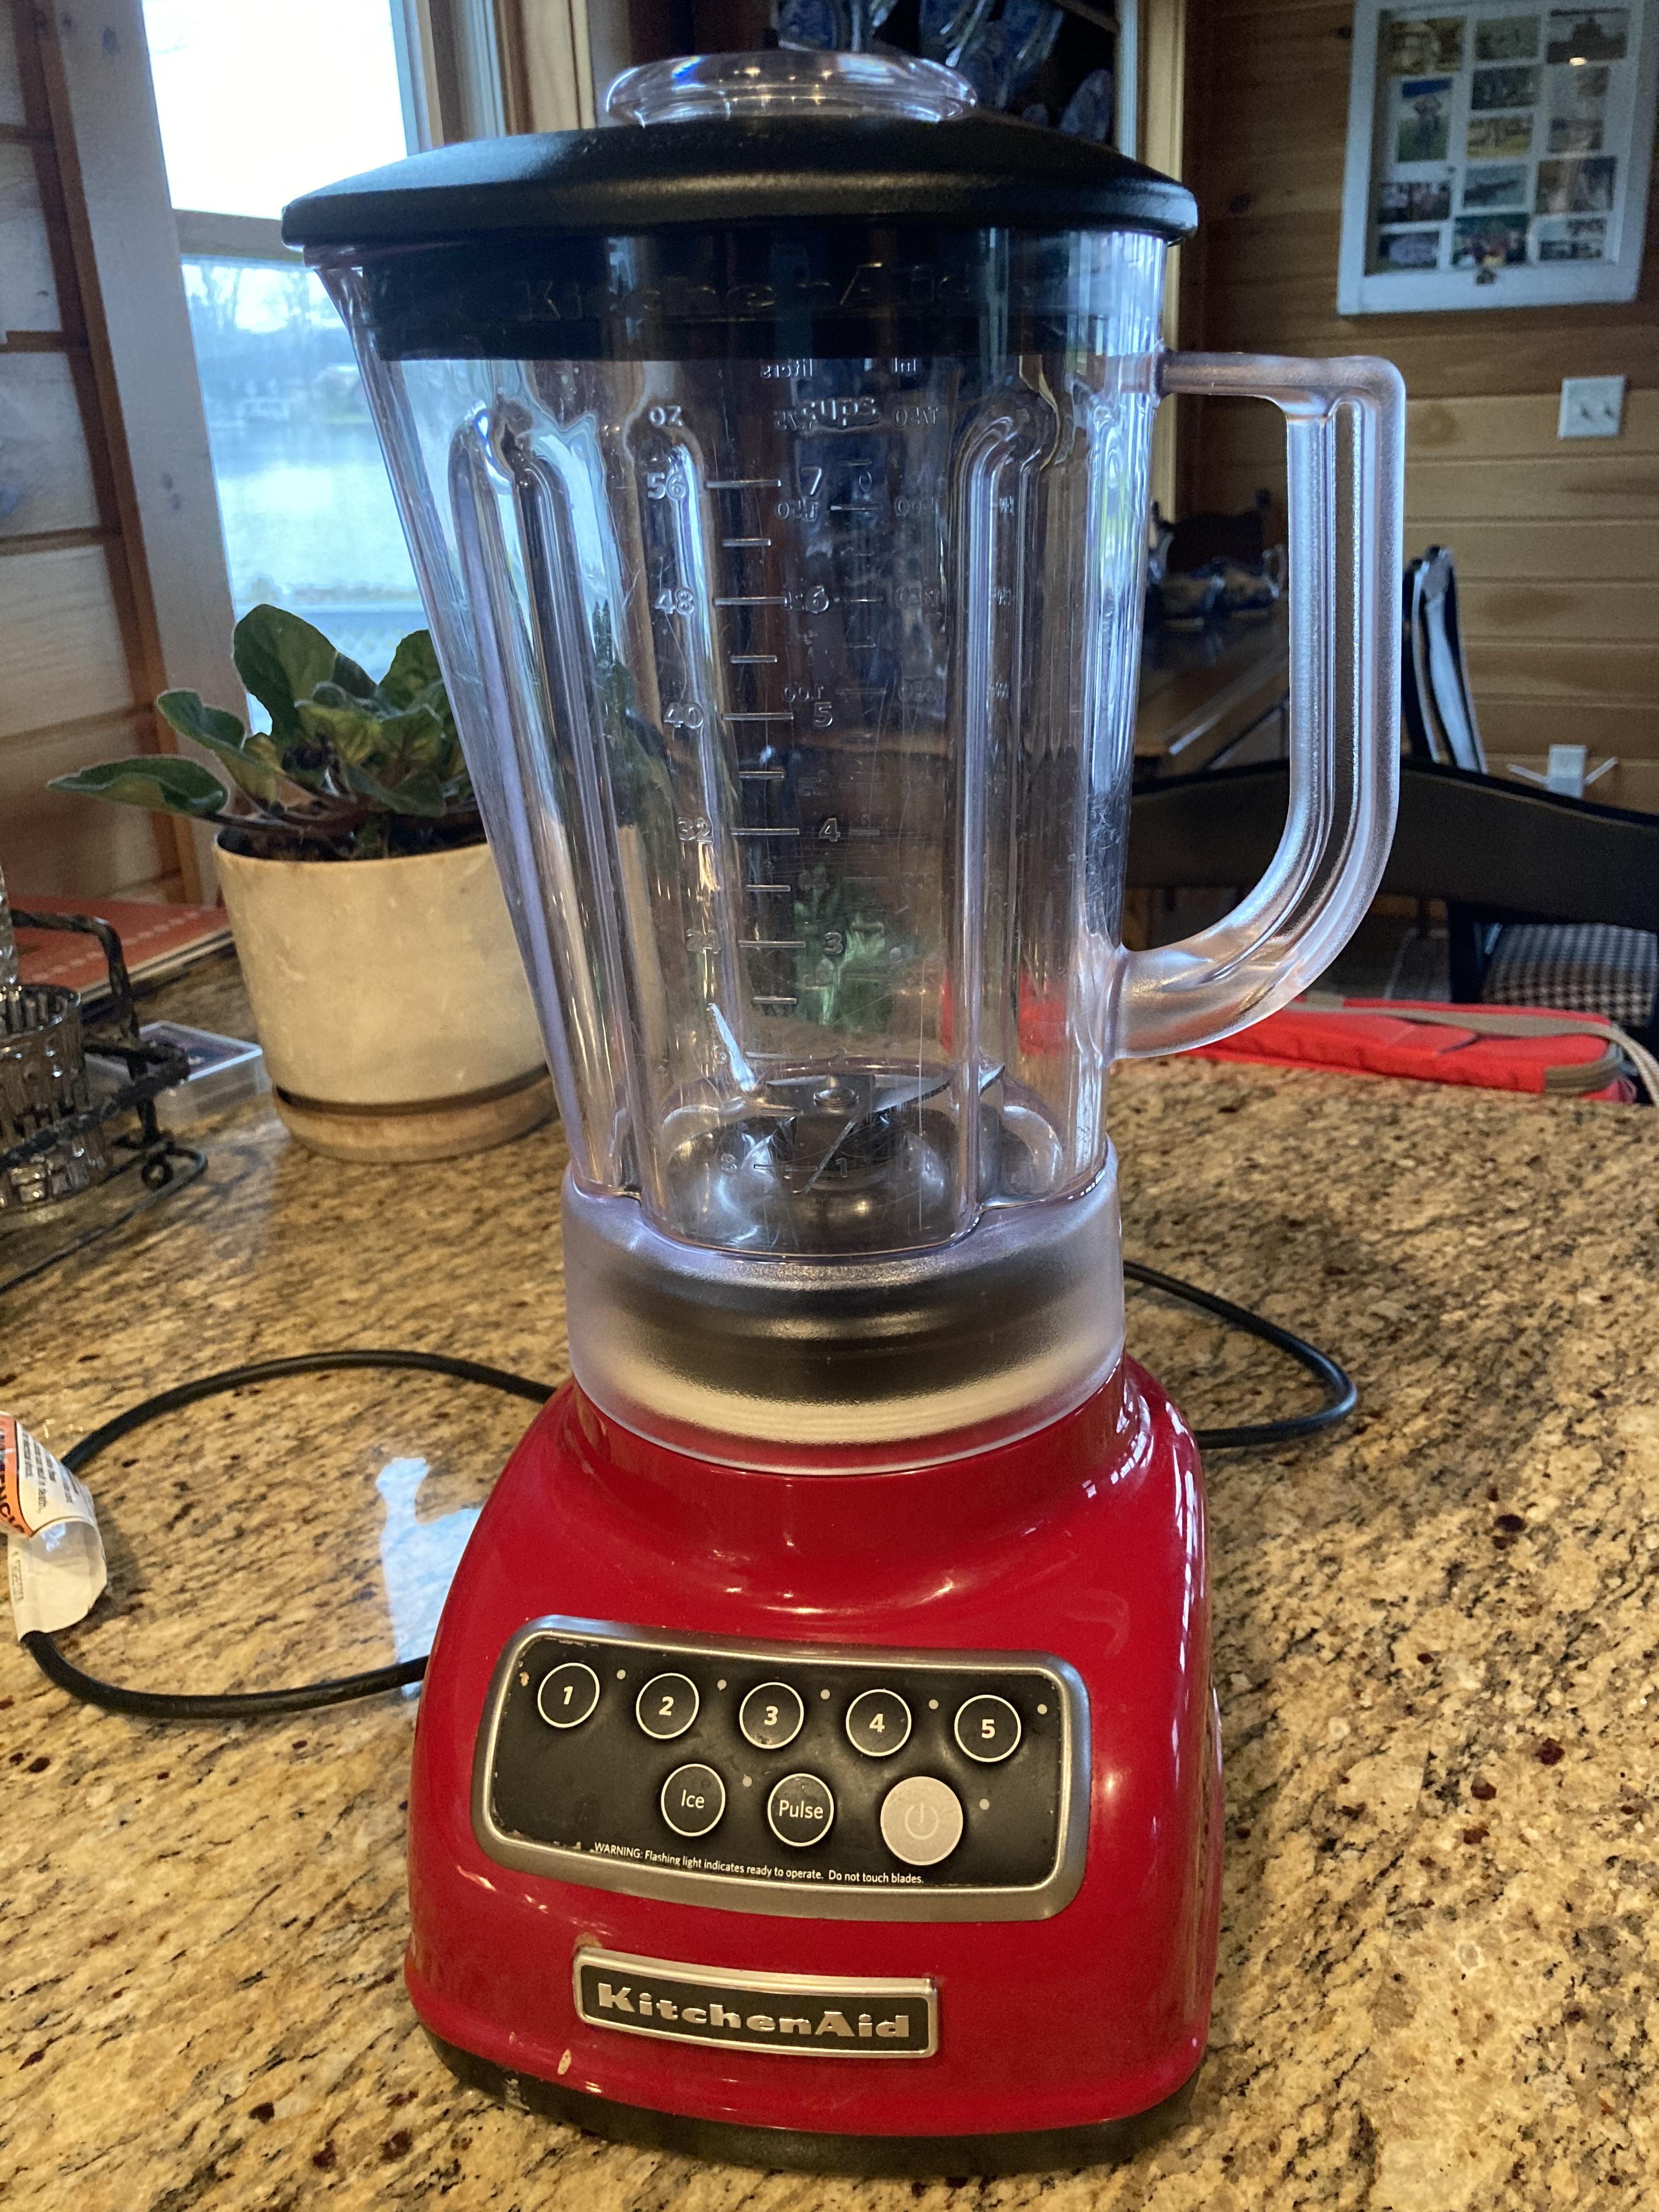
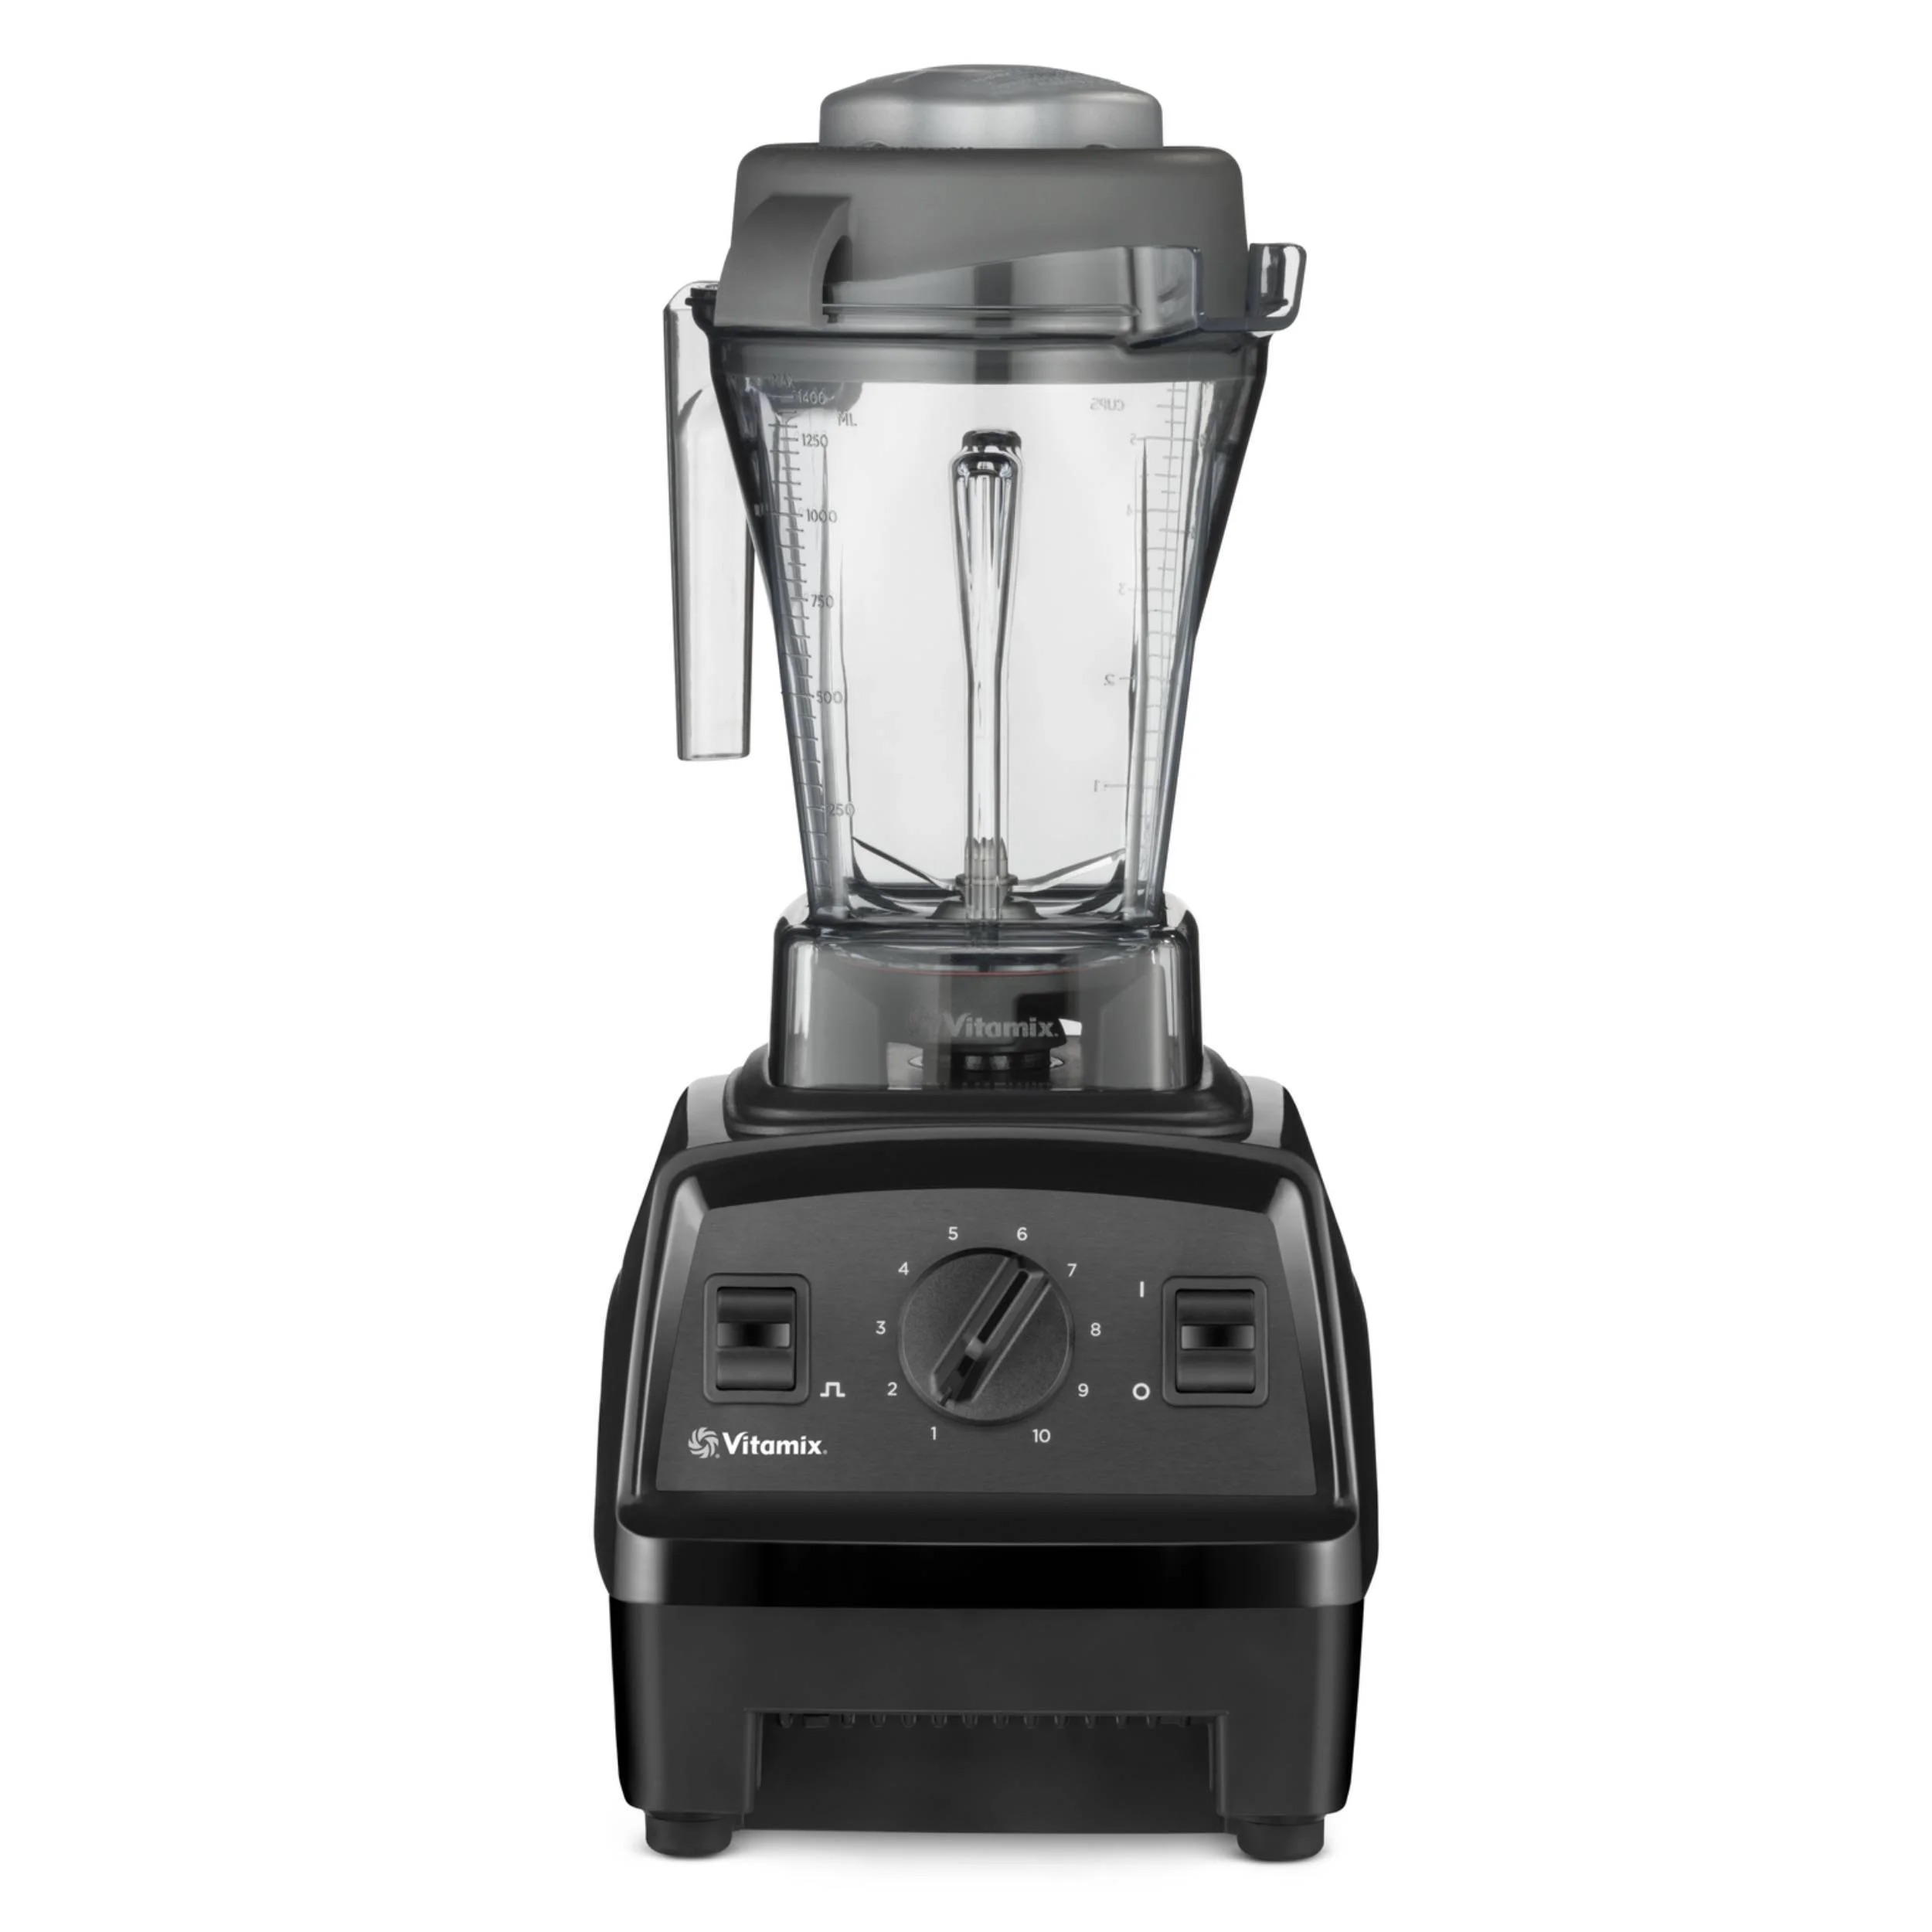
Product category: items_blender
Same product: no